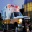
Label: ambulance